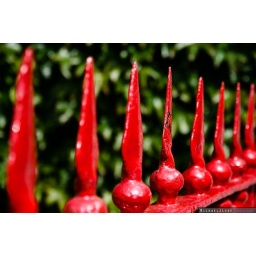
A red metal fence around the garden of a house in Westport.